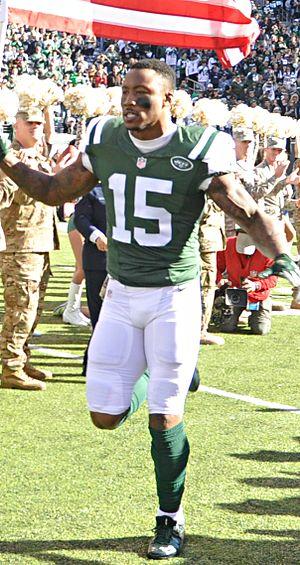
Brandon Marshall, né le 23 mars 1984 à Pittsburgh en Pennsylvanie, est un américain, joueur professionnel de football américain ayant évolué au poste de wide receiver en 2018 pour les Seahawks de Seattle en NFL.